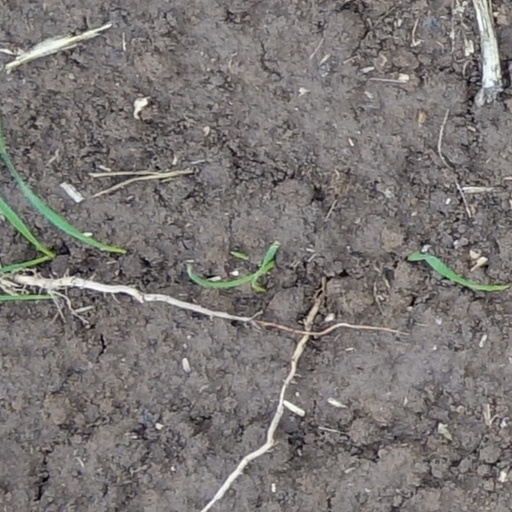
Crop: wheat